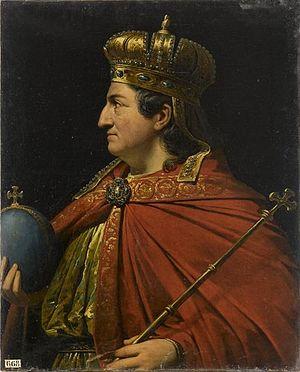
Cette page dresse une liste de personnalités mortes au cours de l'année 855 :